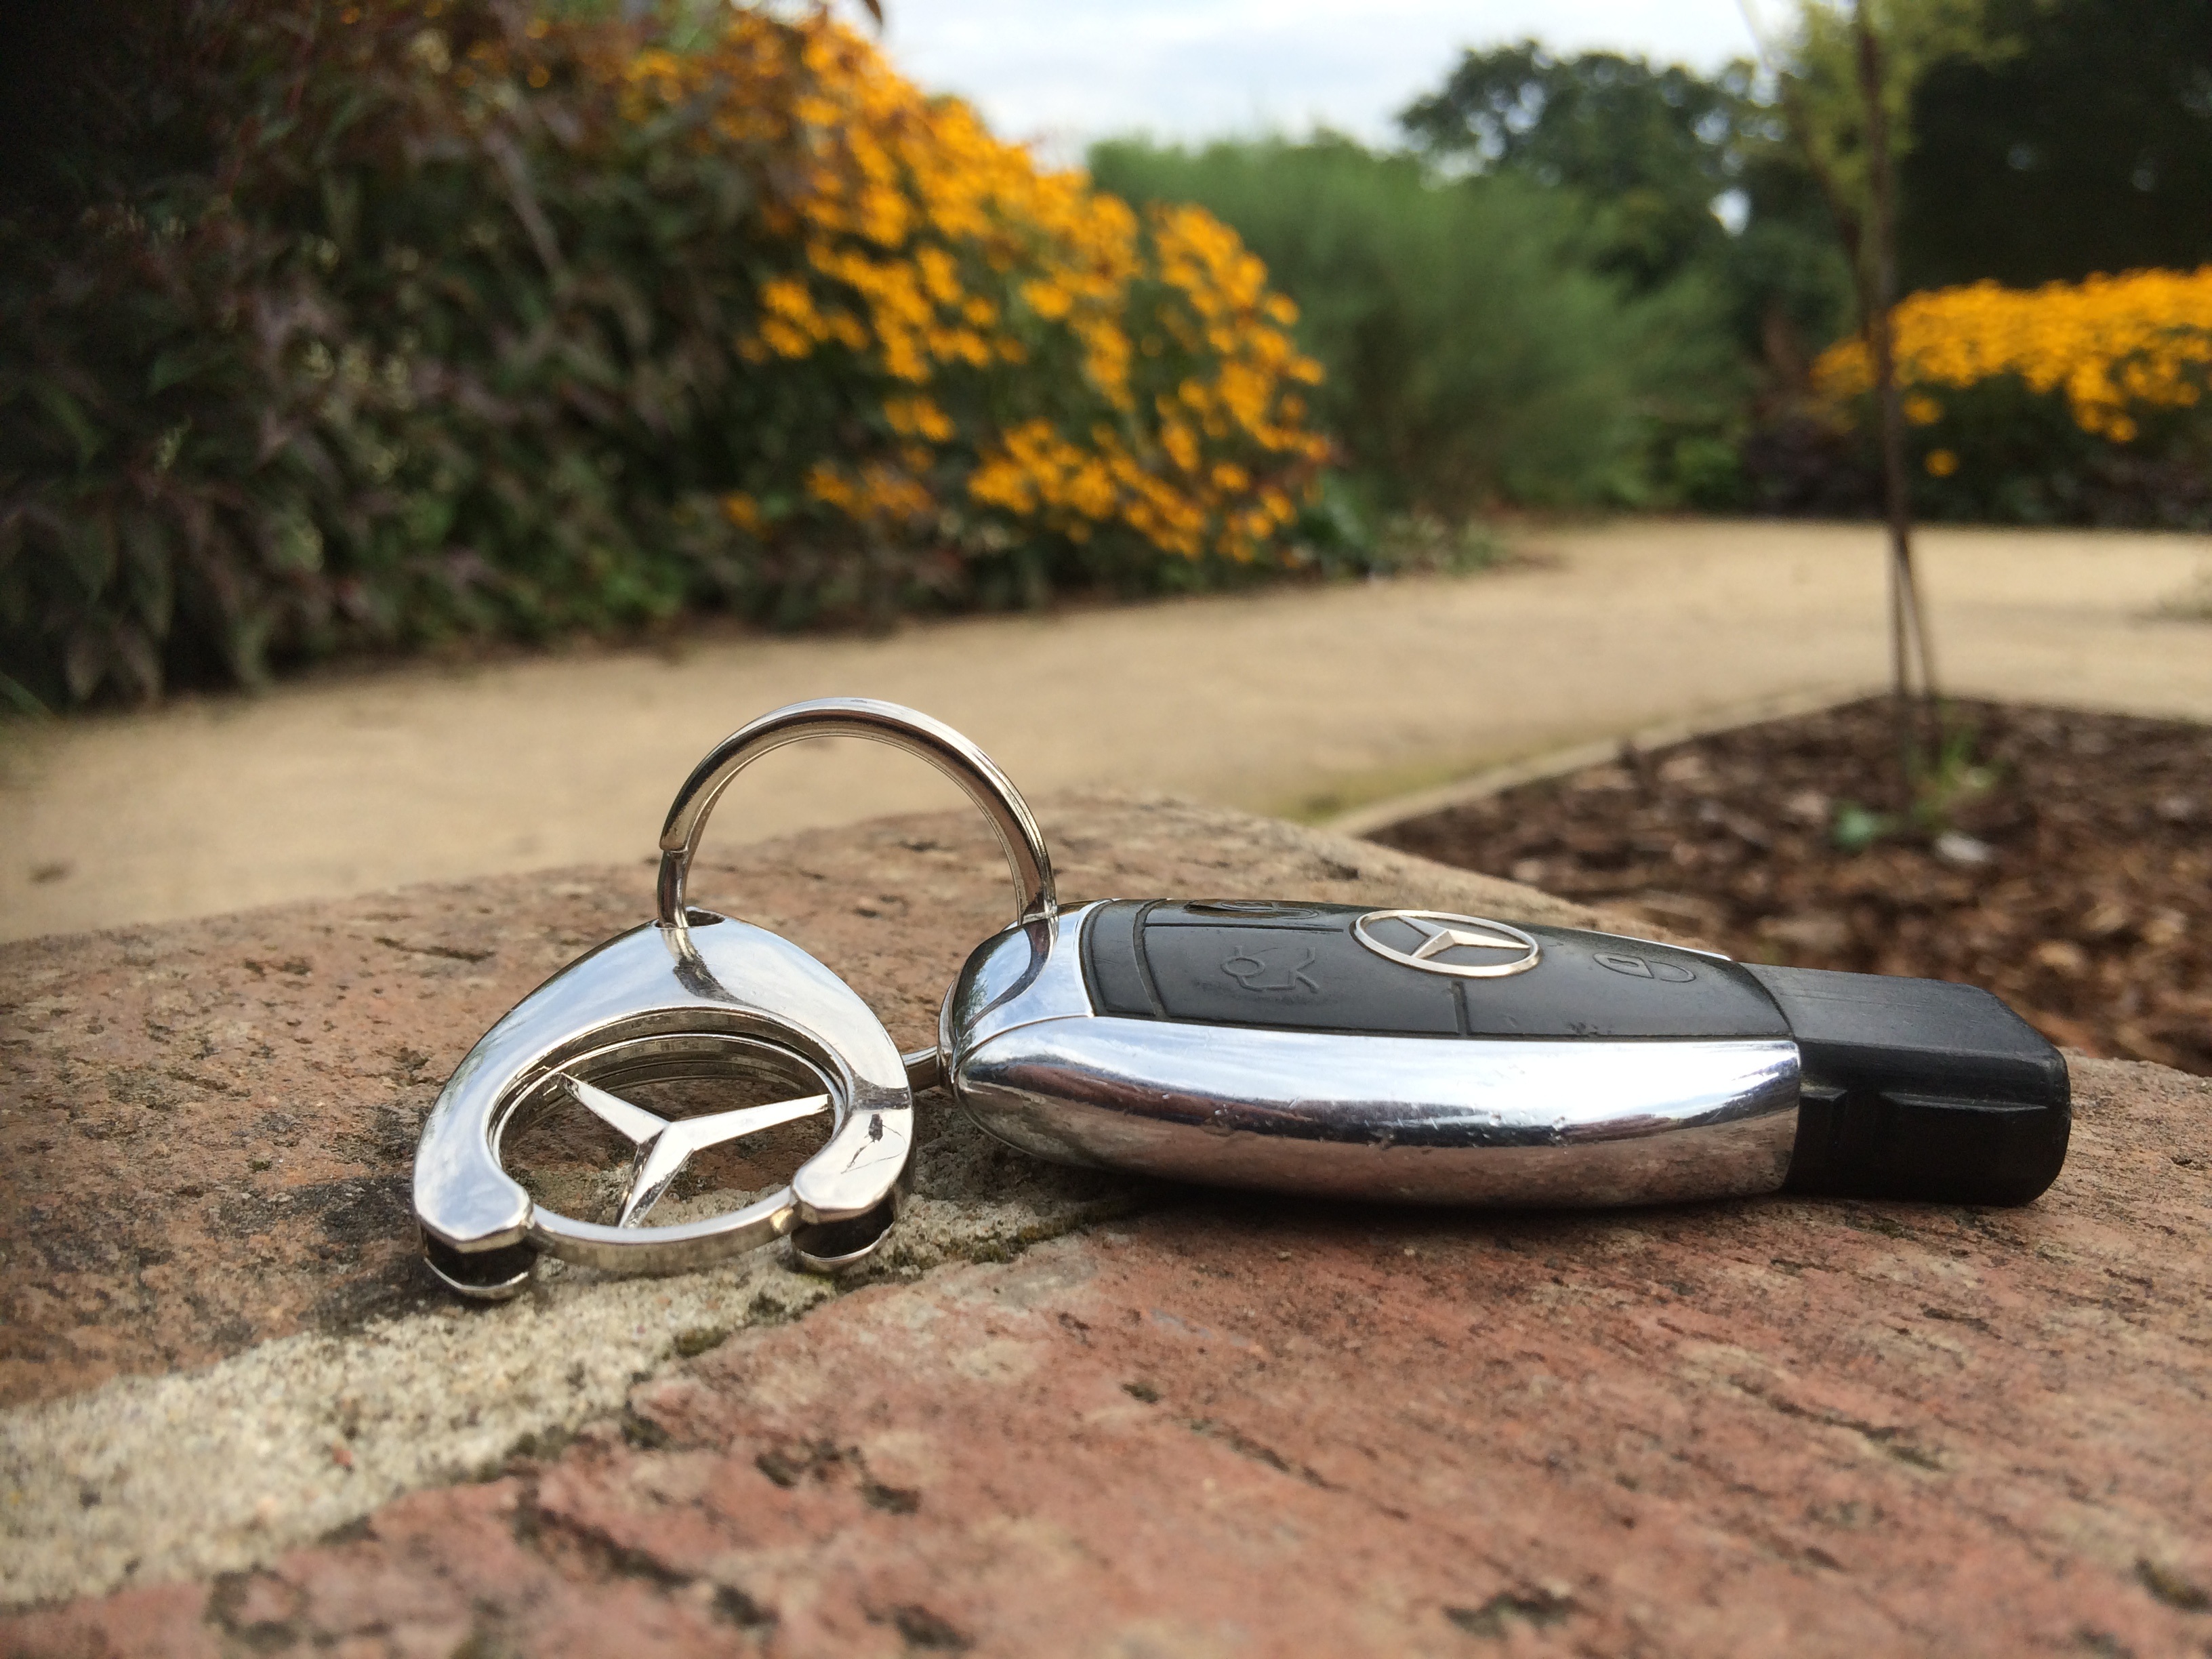
key, keychain, glasses, mercedes, car keys, fashion accessory